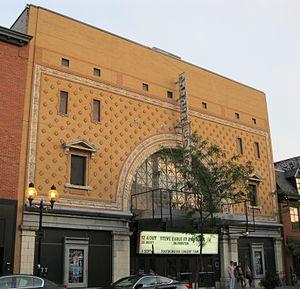
Le Théâtre Corona est situé au 2490 rue Notre-Dame ouest à Montréal.